Lyon Metro Line B

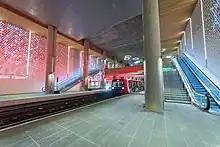
"Oullins Centre" station

Since June 2022, line B runs with a new driverless system, and new MPL 16 trains circulate on it. This new rolling stock has been ordered to Alstom in 2016. The current MPL 75 trains will join the others MPL 75 of line A to increase the capacity.